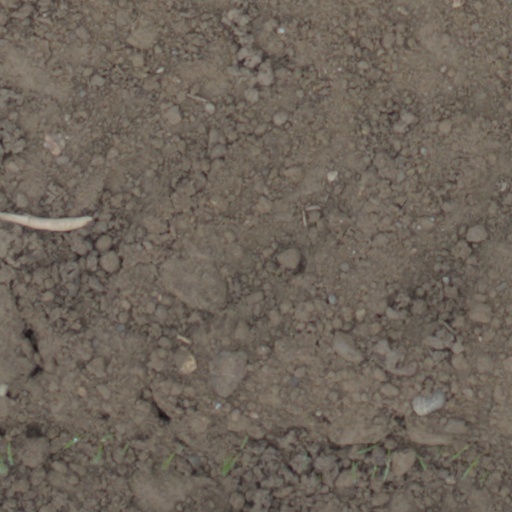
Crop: wheat